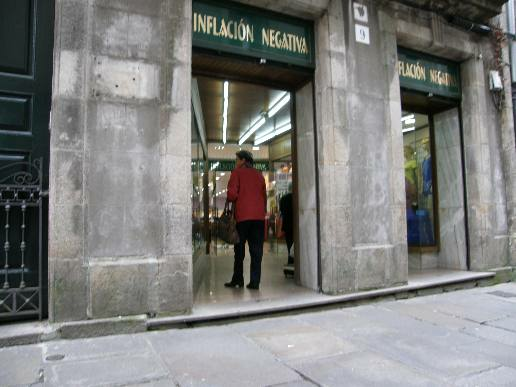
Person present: Yes